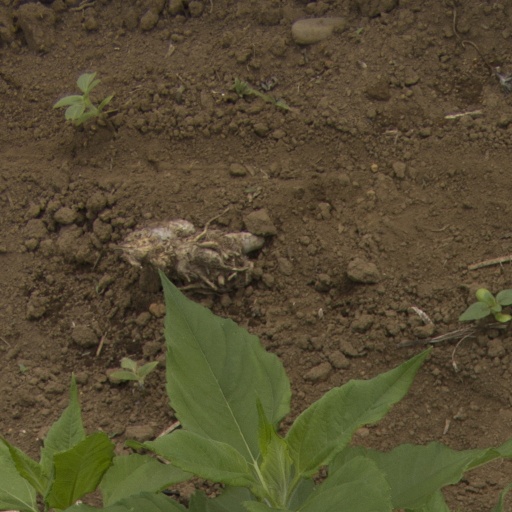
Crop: Jerusalem artichoke